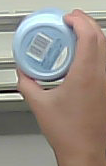
Product: nivea_baby